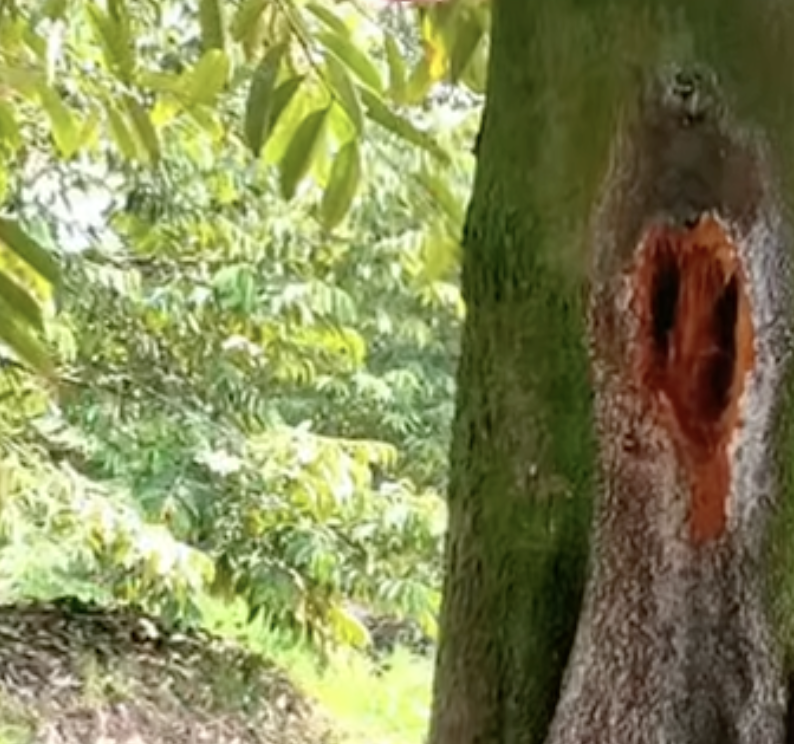
Label: stem_cracking_ gummosis